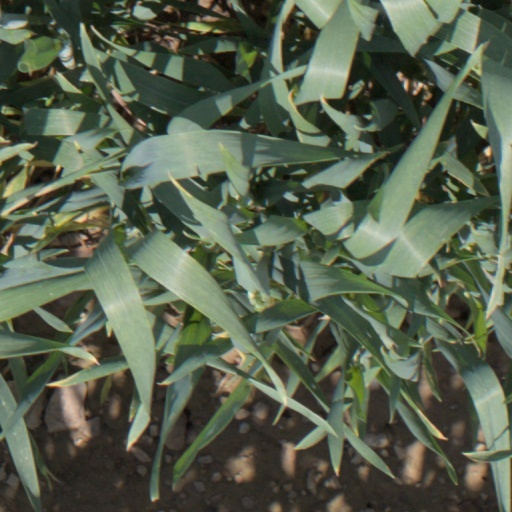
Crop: wheat